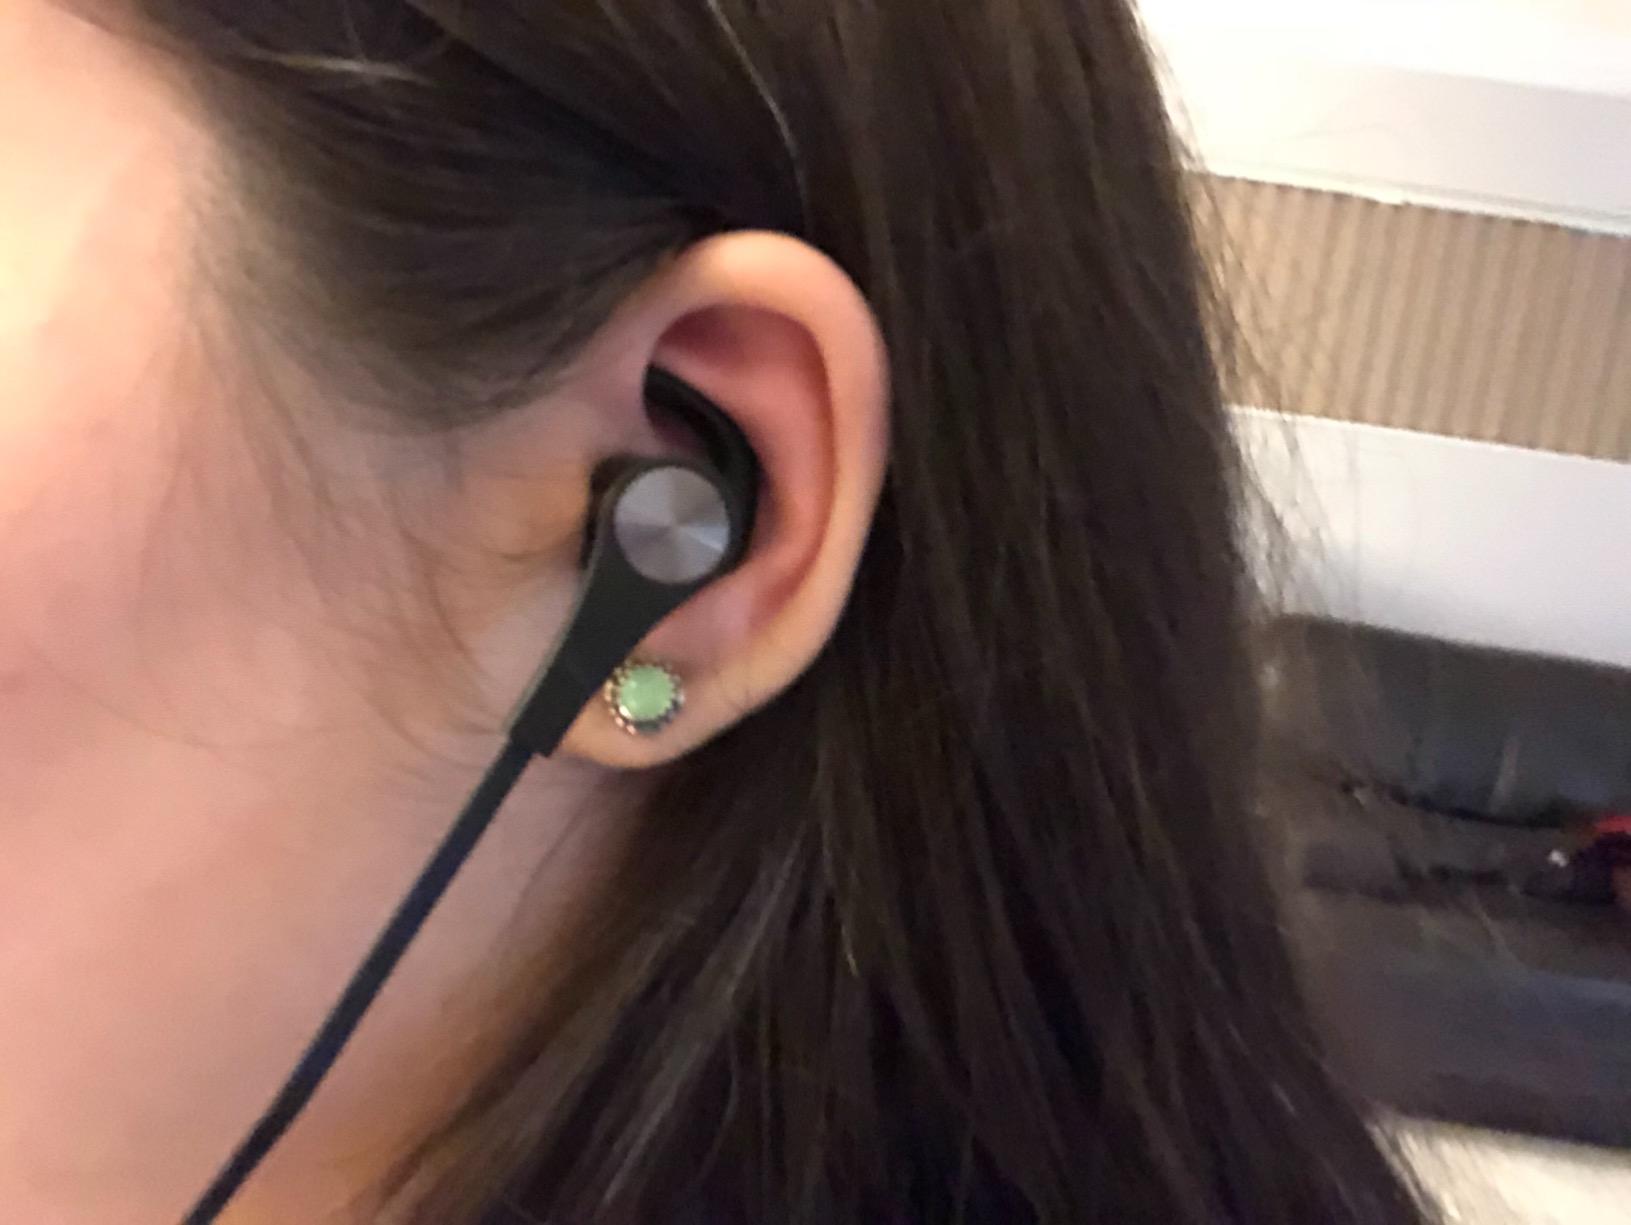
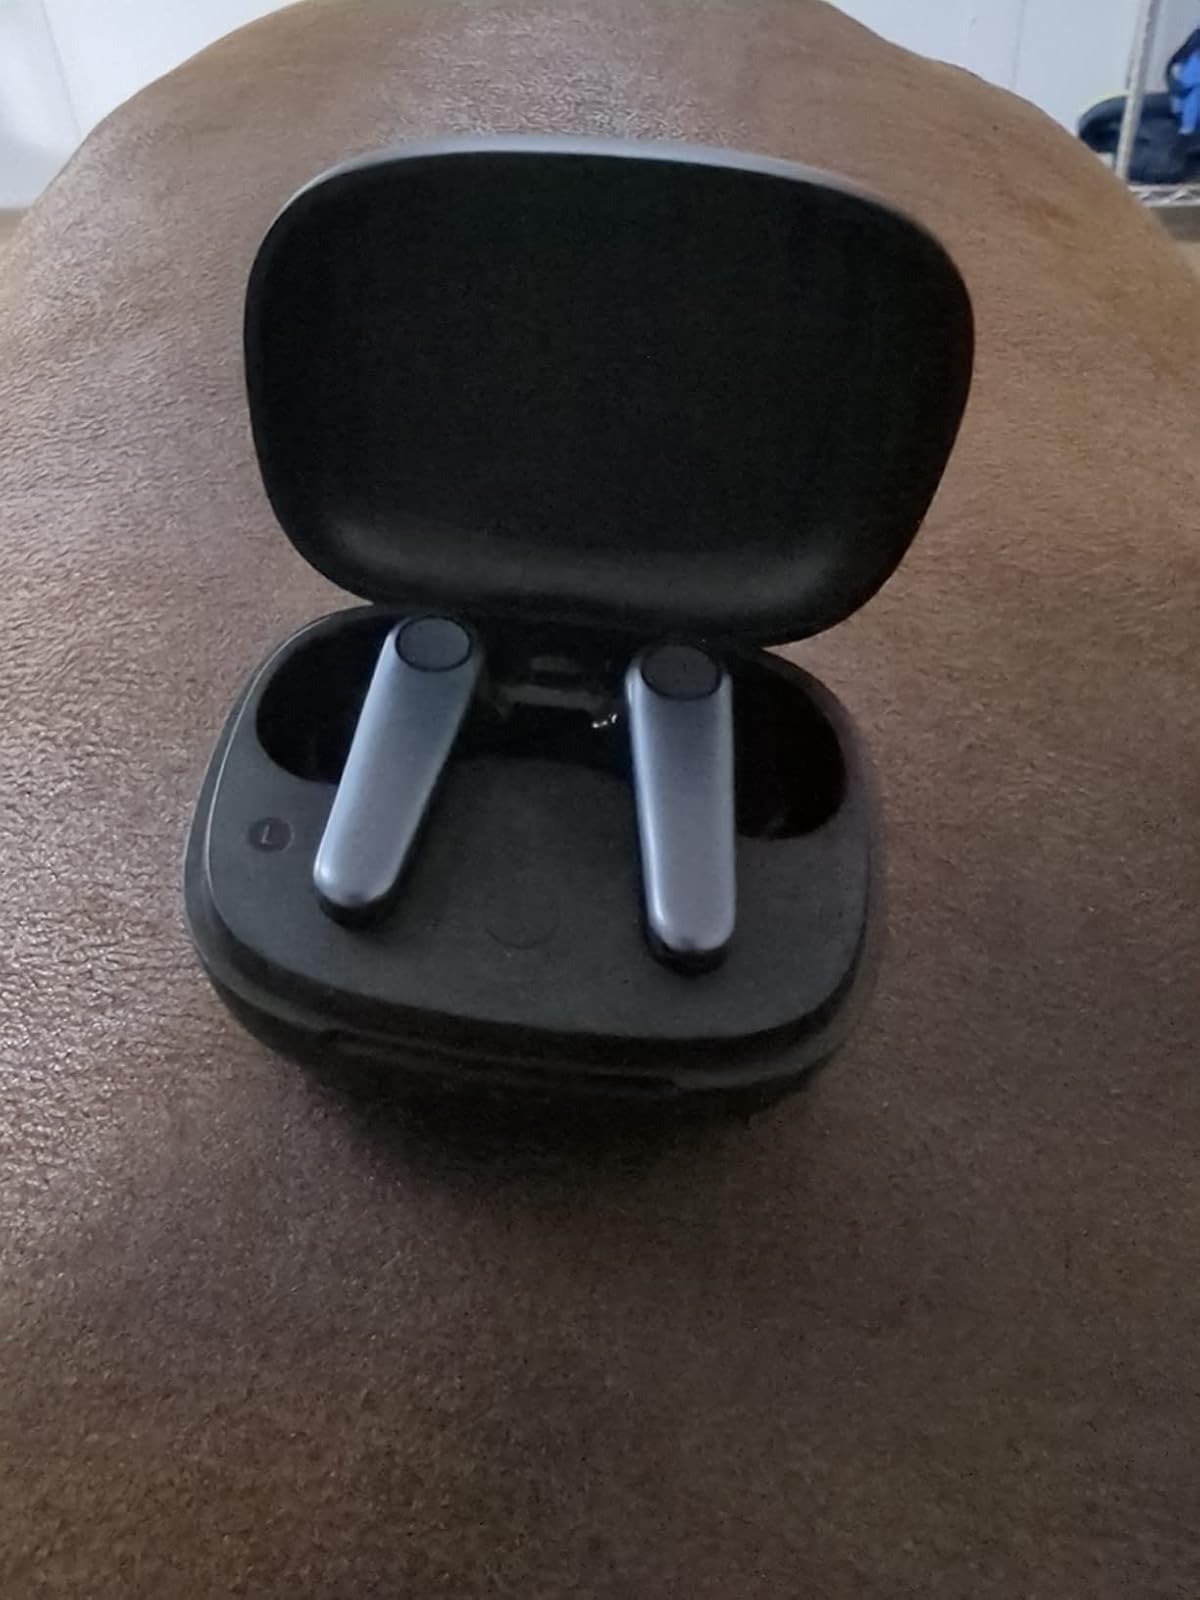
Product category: earbuds
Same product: no